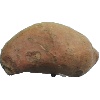
Label: potato_sweet